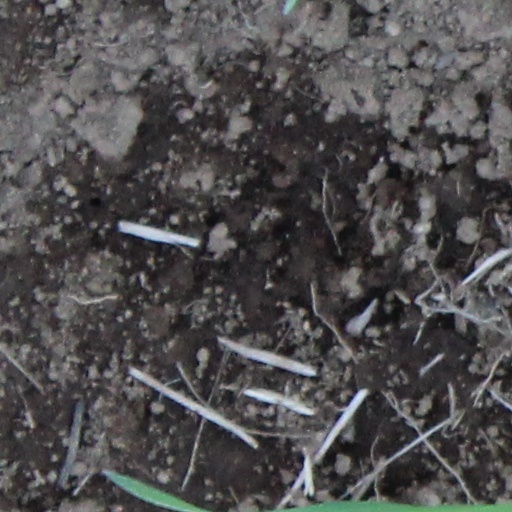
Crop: wheat